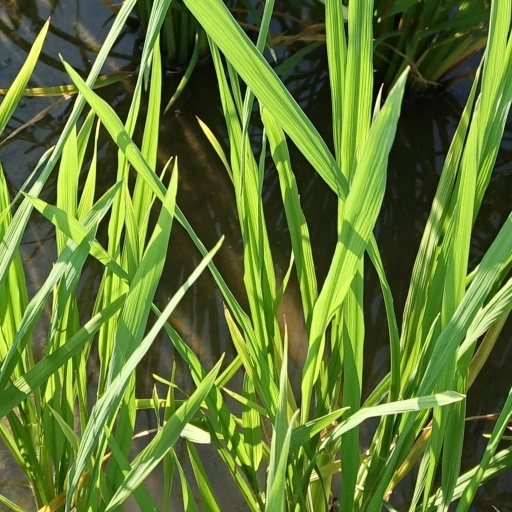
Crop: rice